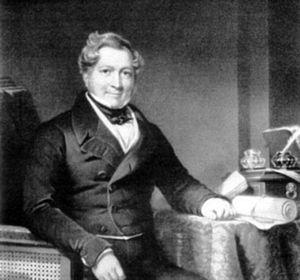
Portrait de John Heathcoat
John Heathcoat est un inventeur et homme politique britannique.